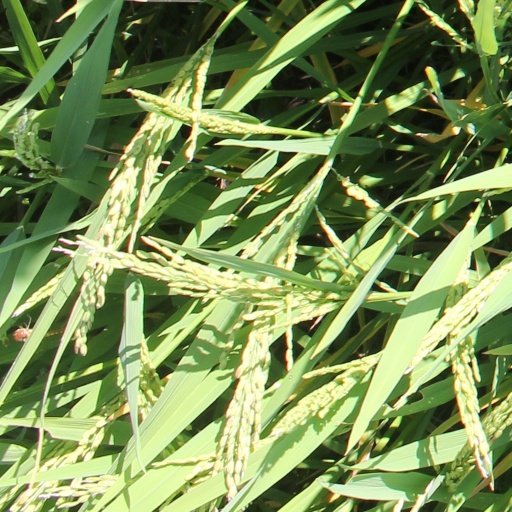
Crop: rice